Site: brandenburg
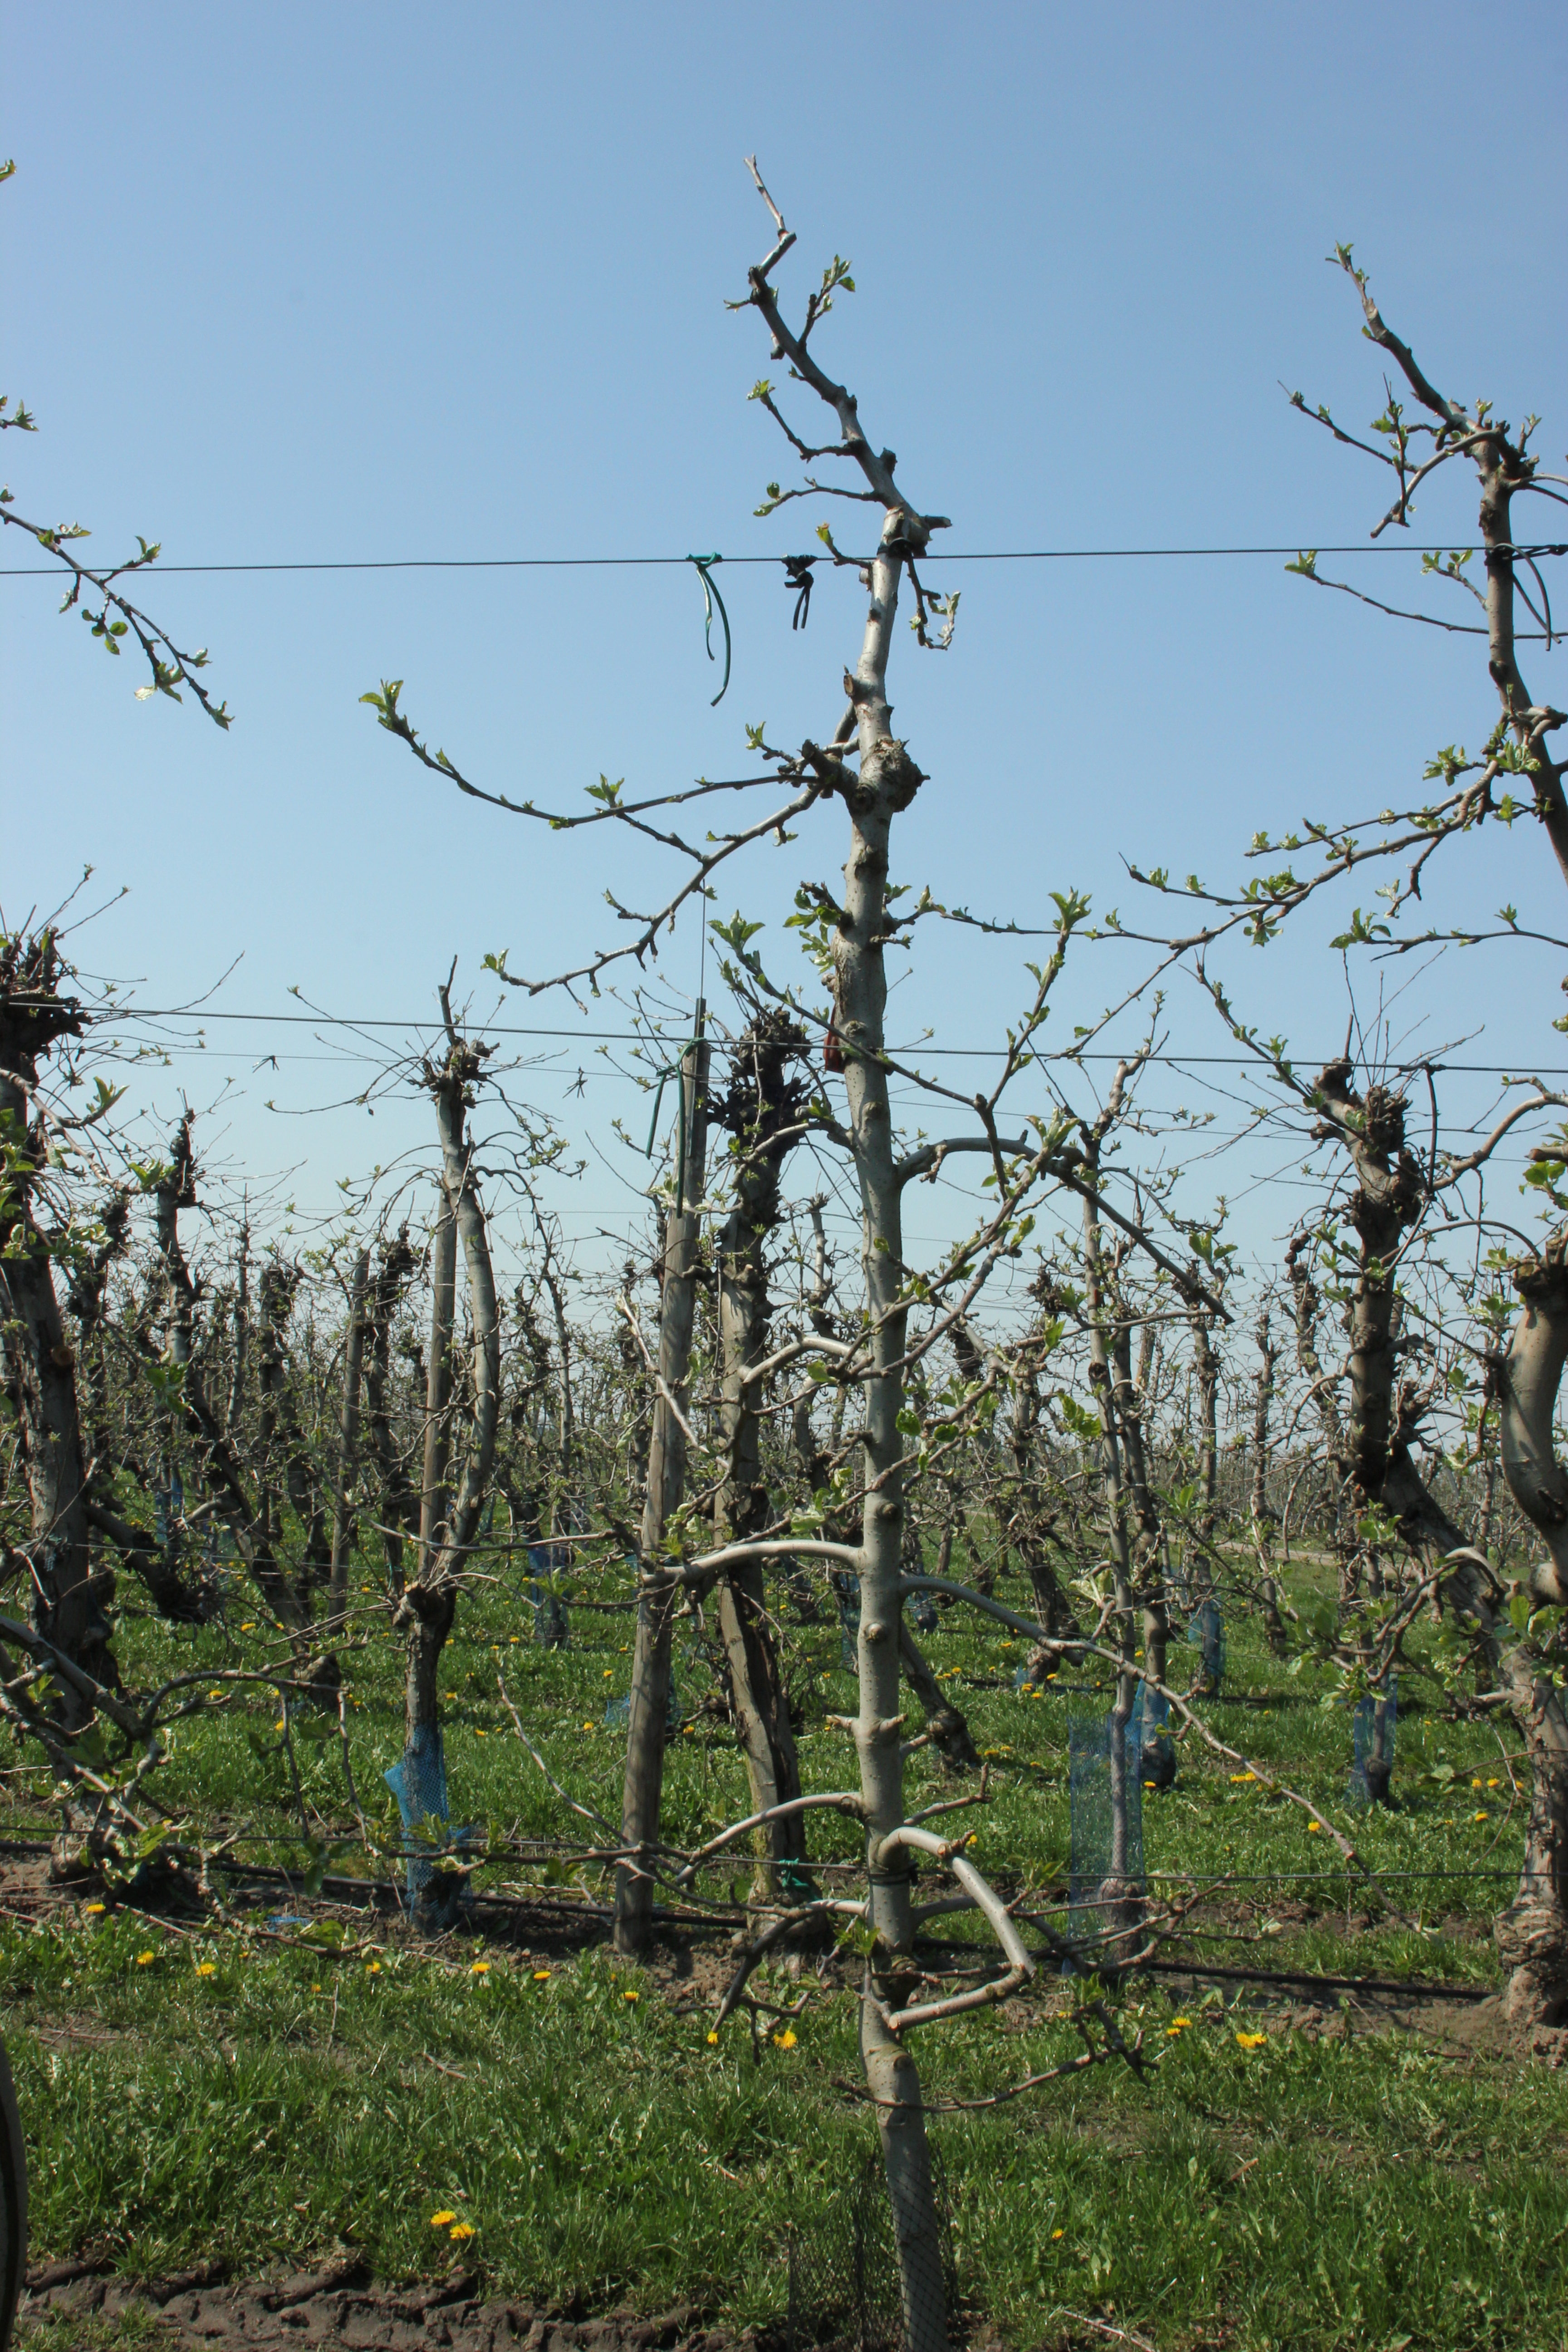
Growth stage (BBCH 56): Inflorescence emergence